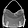
Label: Bag